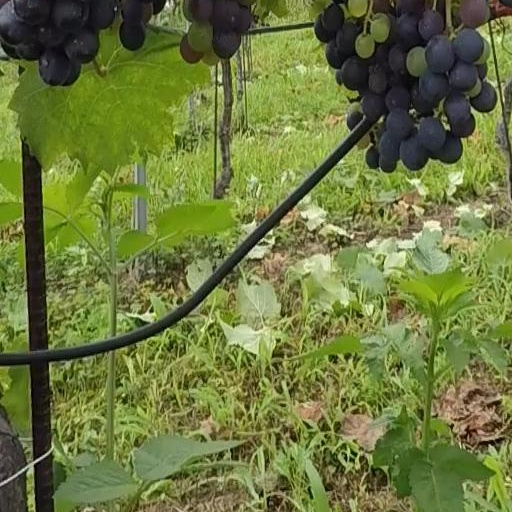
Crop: grape